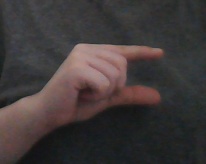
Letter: dal